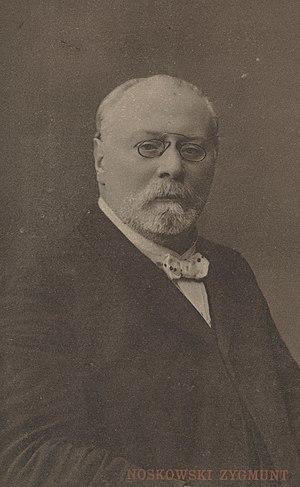
Zygmunt Noskowski est un professeur et compositeur polonais.